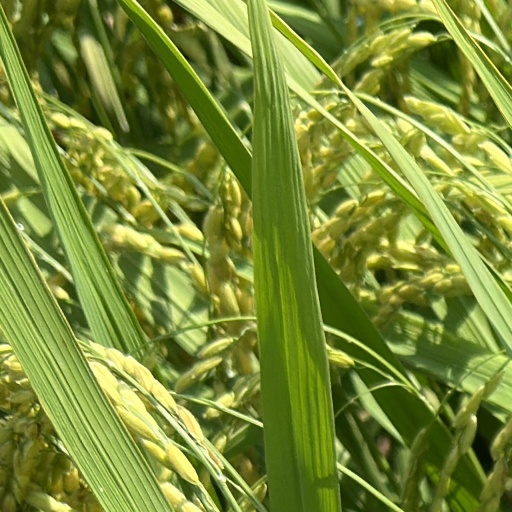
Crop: rice